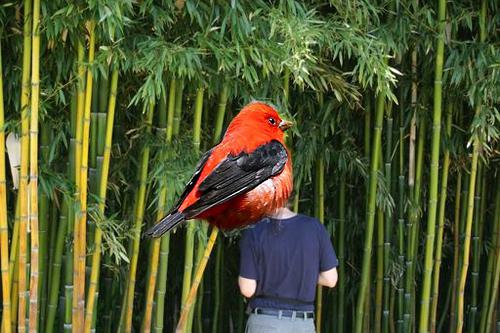
Bird species: Scarlet_Tanager
Bird type: landbird
Background: land